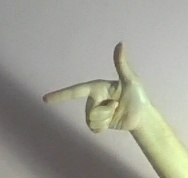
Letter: yaa